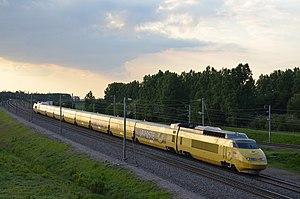
L'une des trois rames de TGV Postal à la bifurcation de Crisenoy, en direction de Cavaillon.
Une automotrice postale est un véhicule ferroviaire automoteur utilisée exclusivement pour le transport du courrier.
Les TGV postaux sont des TGV aux couleurs de la Poste française, en livrée jaune, qui circulaient la nuit pour transporter une partie du courrier et des colis, entre Paris, Mâcon et Cavaillon. Ils ont été construits en même temps que la famille des TGV Sud-Est.
Crisenoy est une commune française située dans le département de Seine-et-Marne, en région Île-de-France, à 11 km de Melun direction Meaux, en pleine Brie.